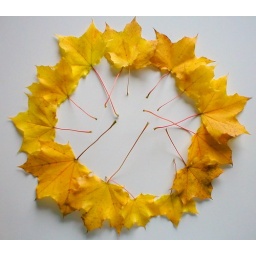
NO TWO ALIKE...LIKE SNOWFLAKES.Gathering leaves again, this time from an all Fall yellow tree in the yard.